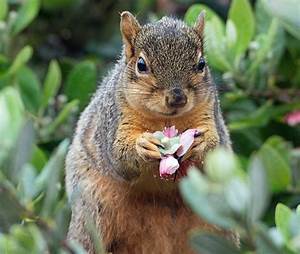
Label: squirrel